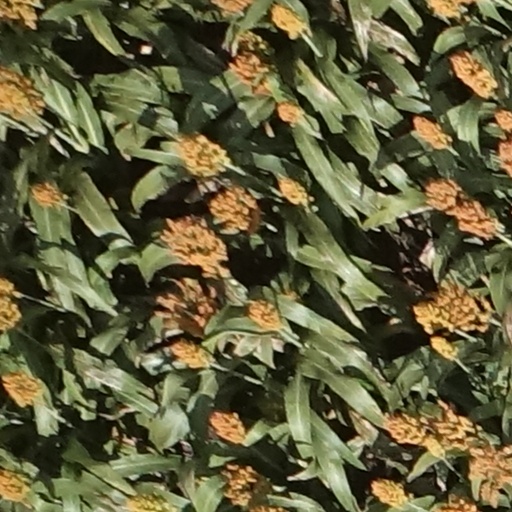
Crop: sorghum